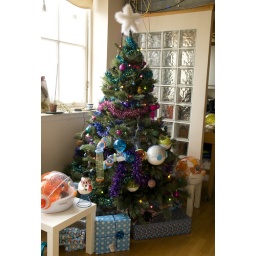
Noodle our hamster lived in our chrimbo tree this year. It was very cute